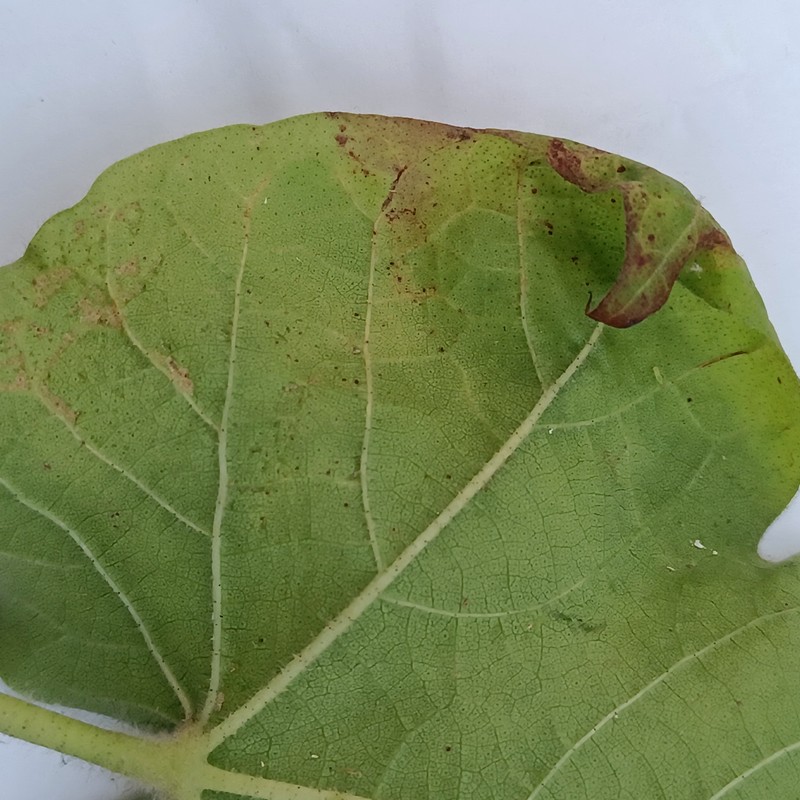
Label: Leaf Hopper Jassids